Großwalsertal

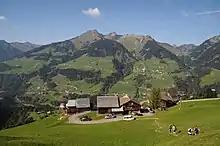
Großwalsertal from Sonntag Stein

The Großes Walsertal is a valley located in the Austrian state of Vorarlberg. It is a side valley of the Walgau and stretches from there north to the mountainous center of the country. The end of the valley borders on the Bregenz Forest.